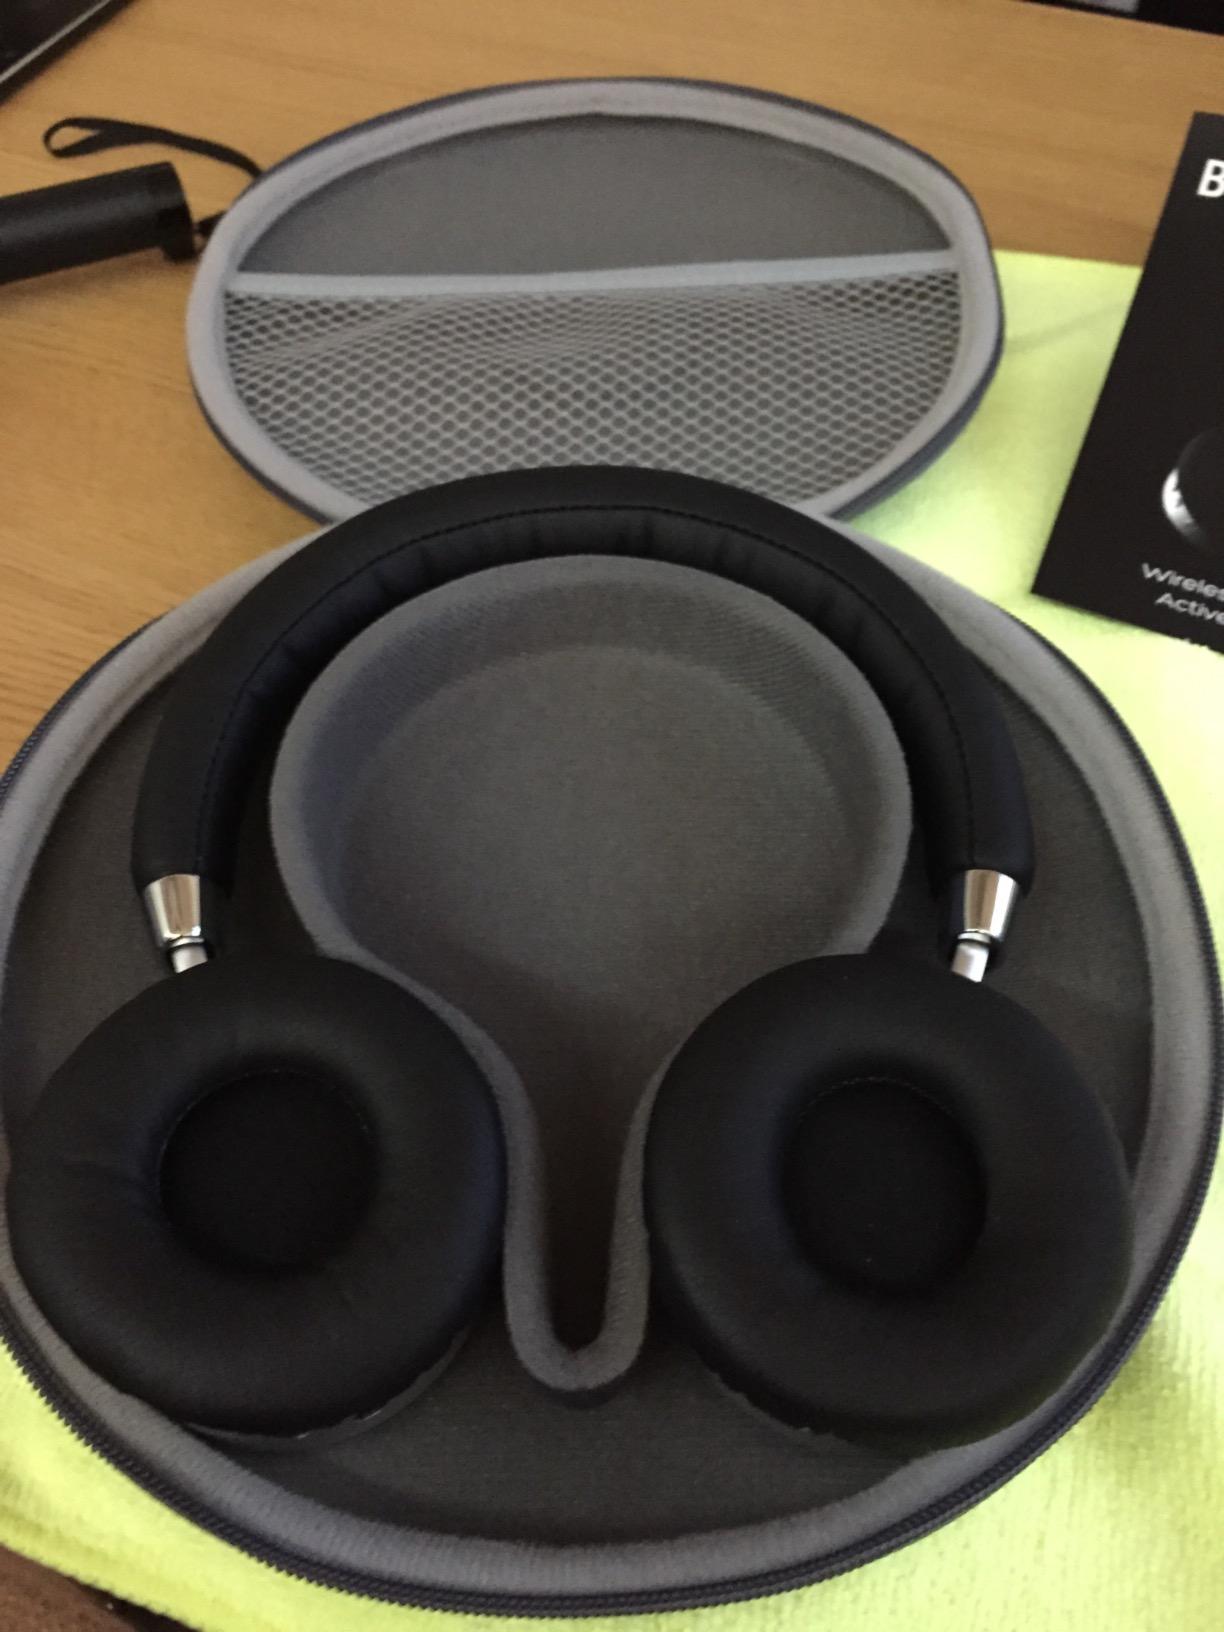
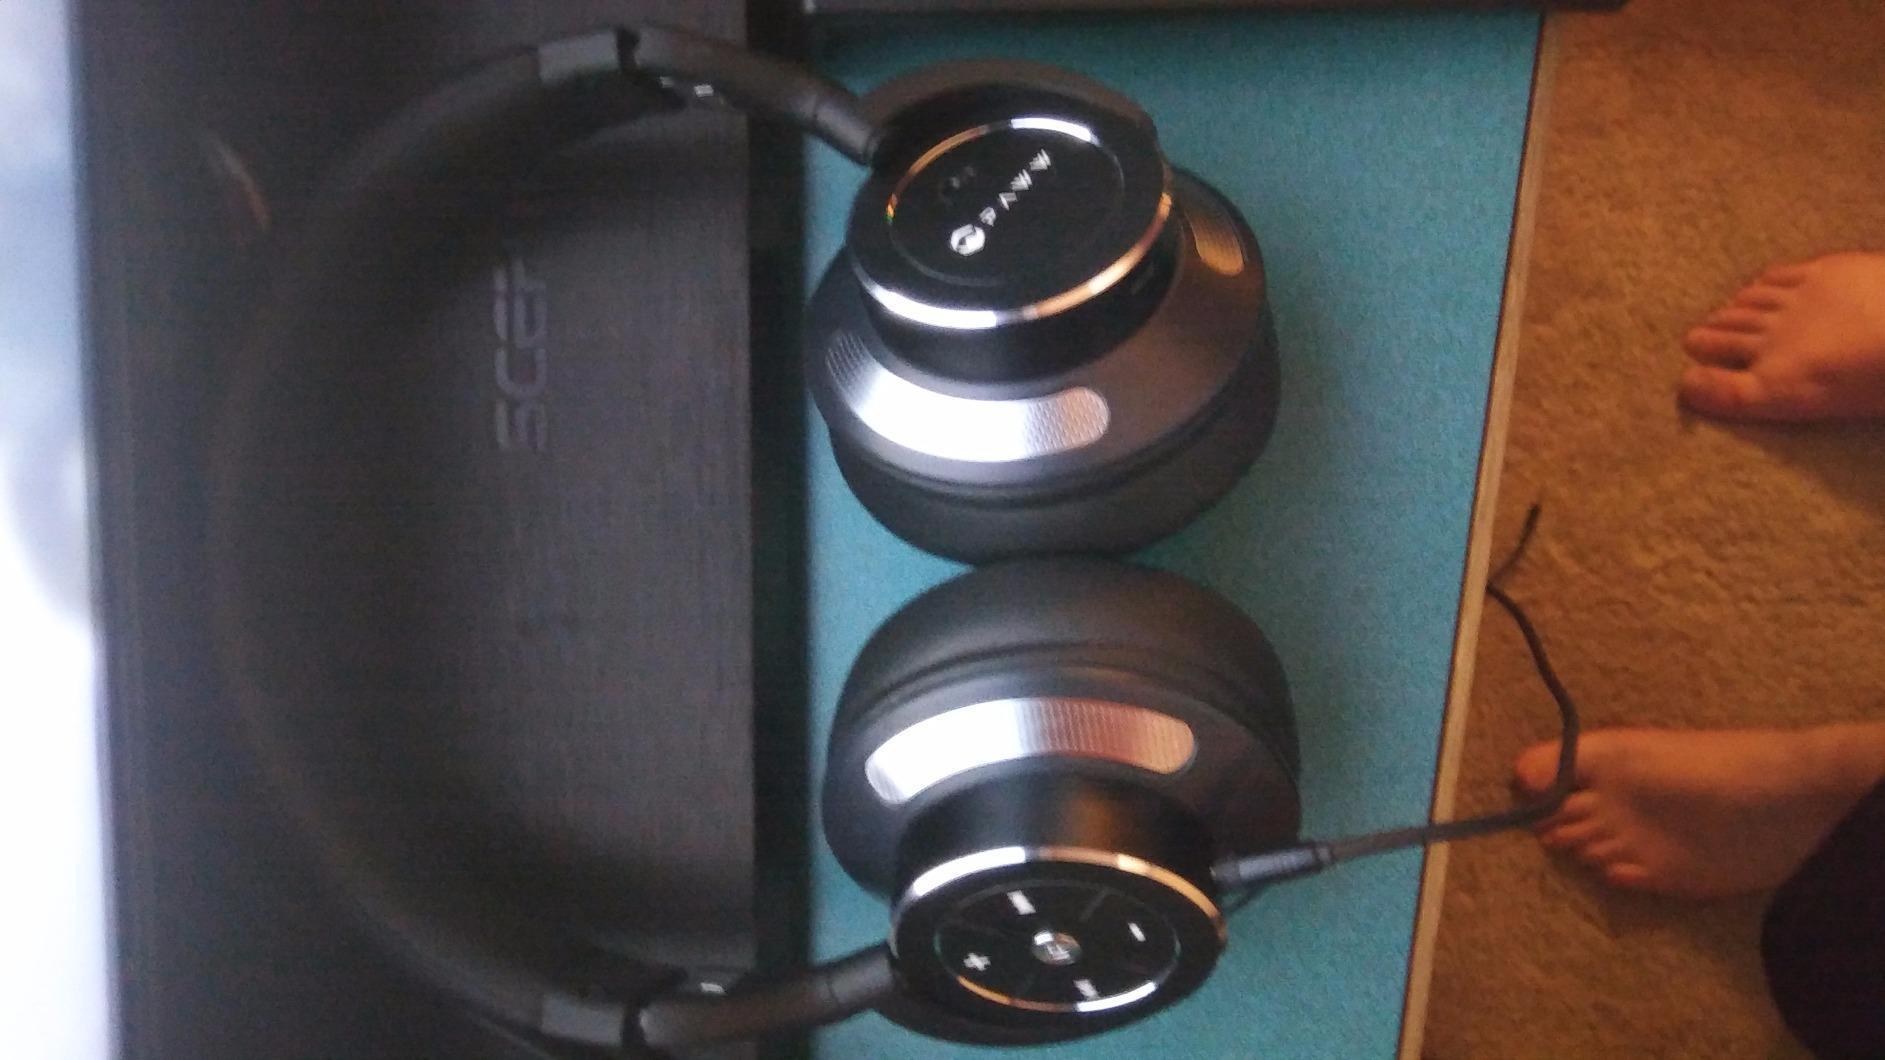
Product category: headphones
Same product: no